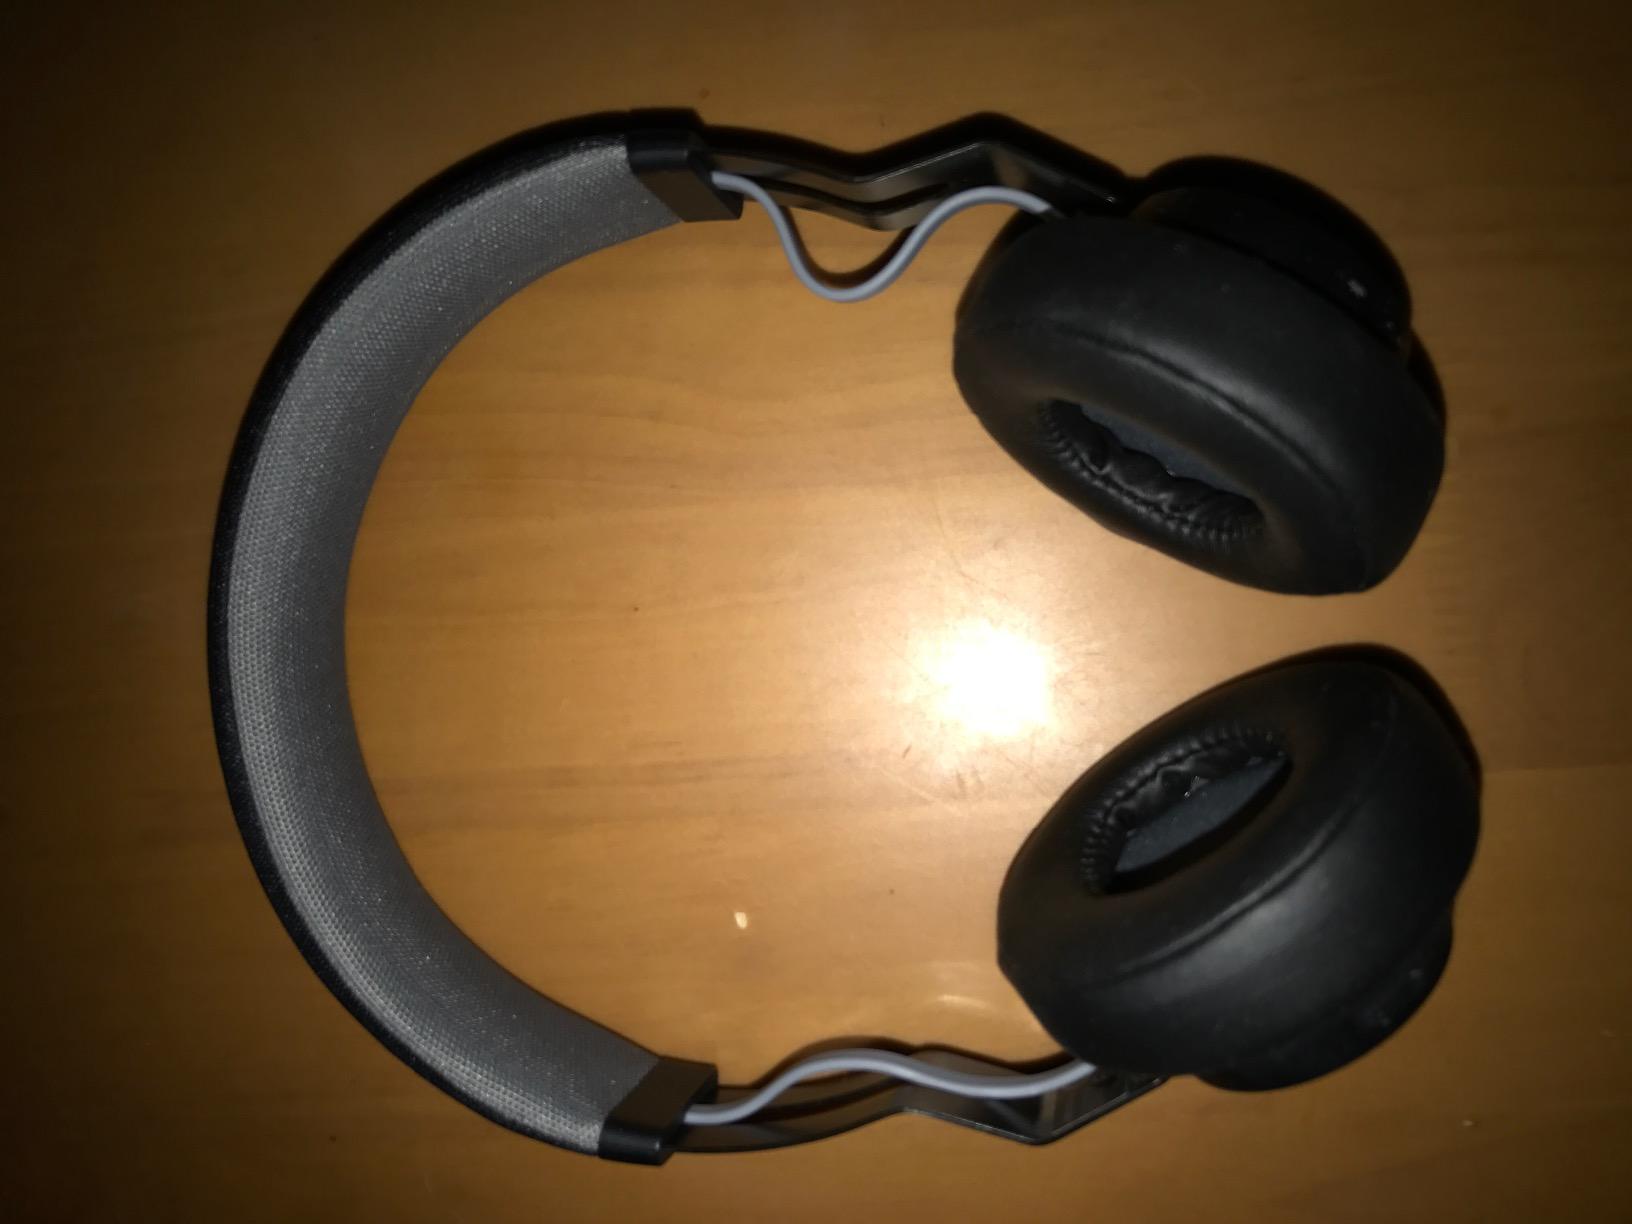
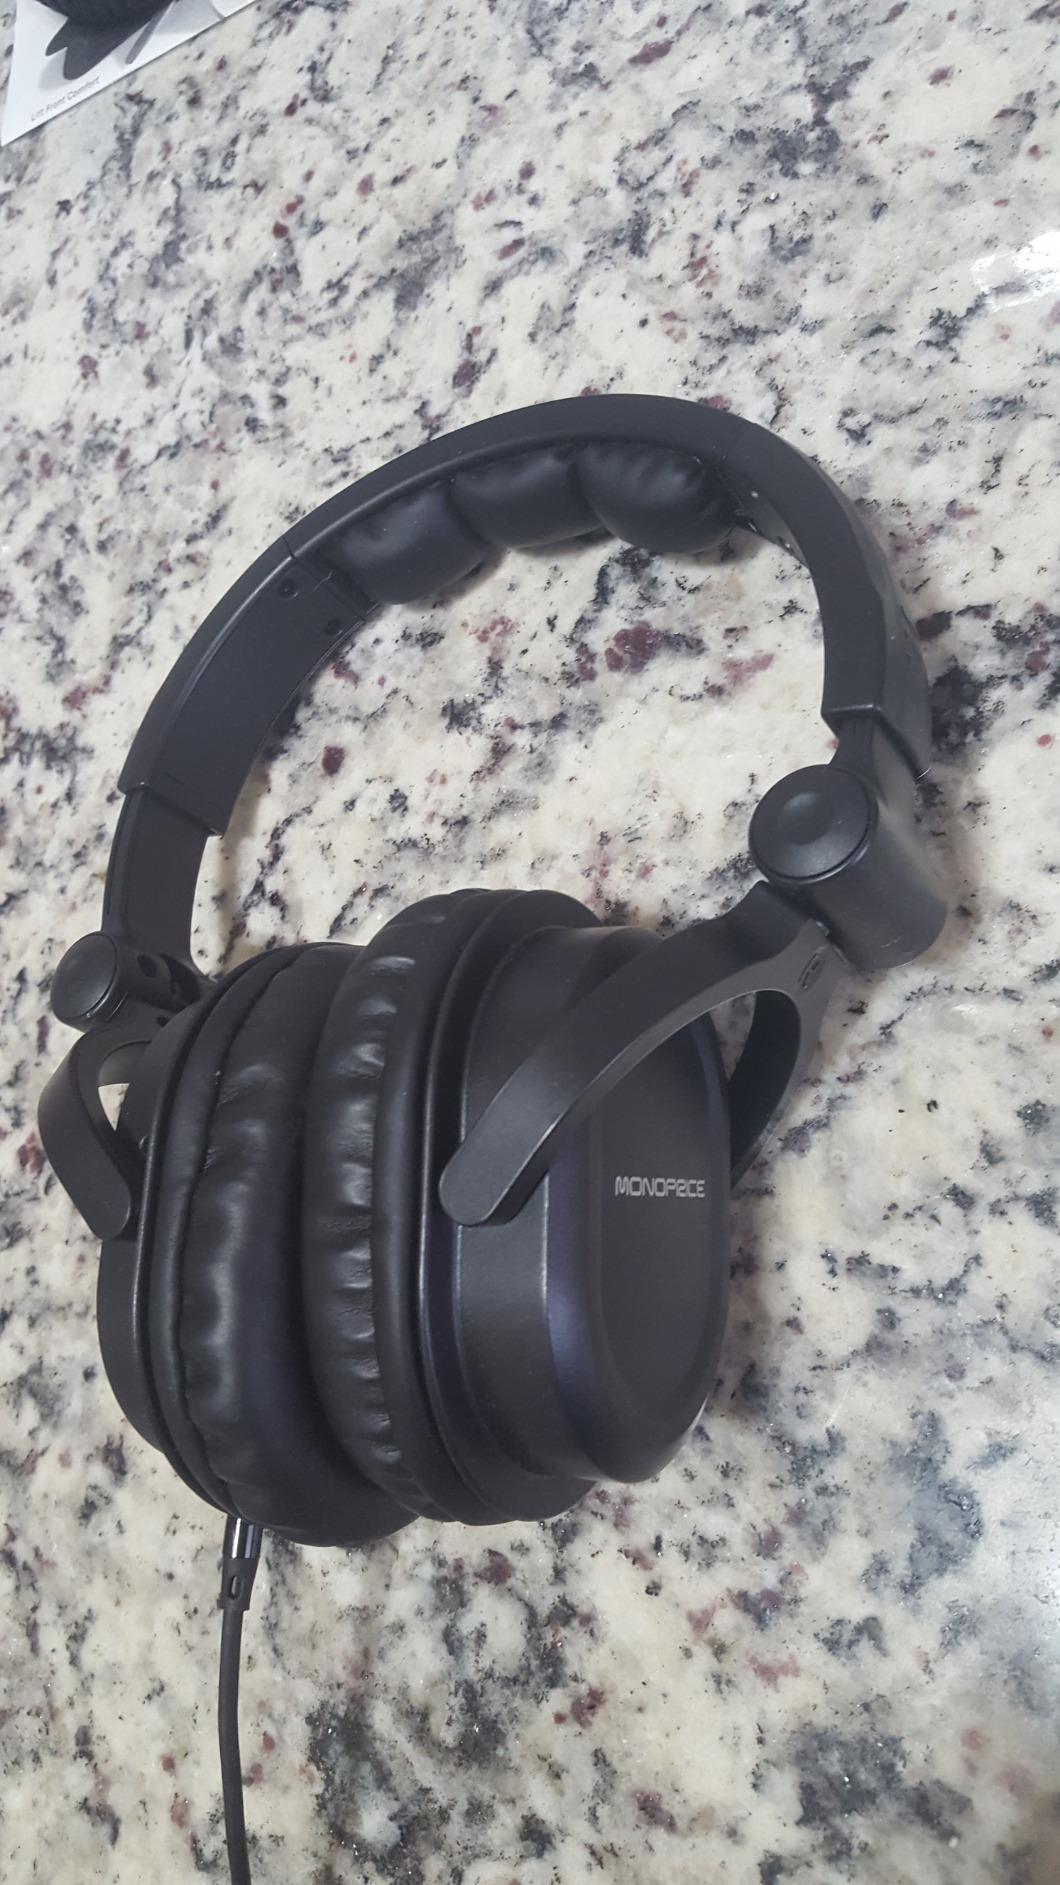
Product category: headphones
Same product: no